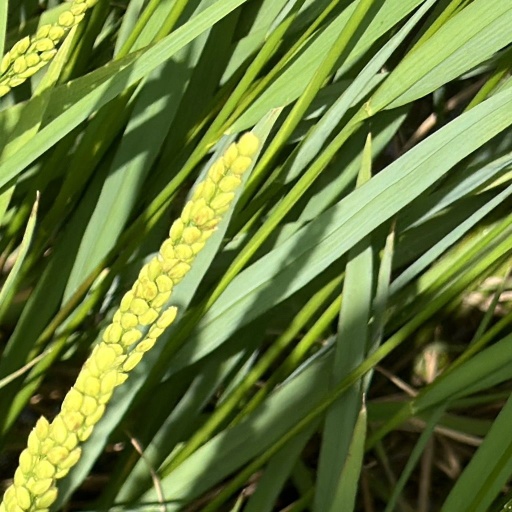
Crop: rice